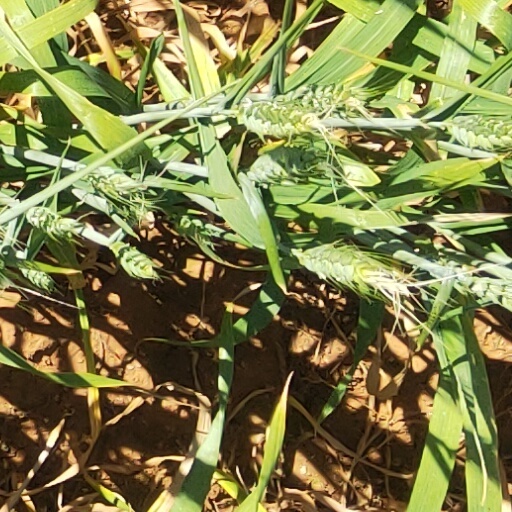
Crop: wheat